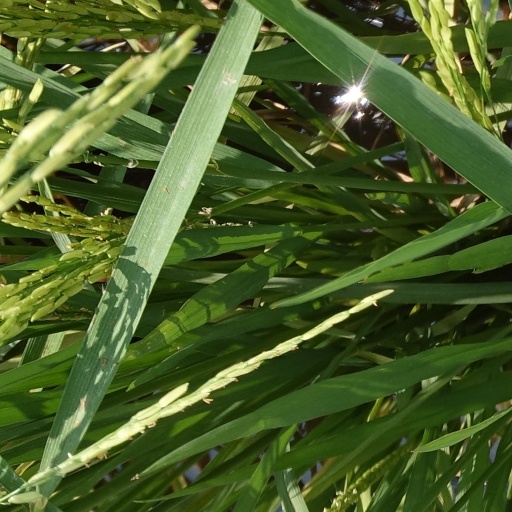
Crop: rice